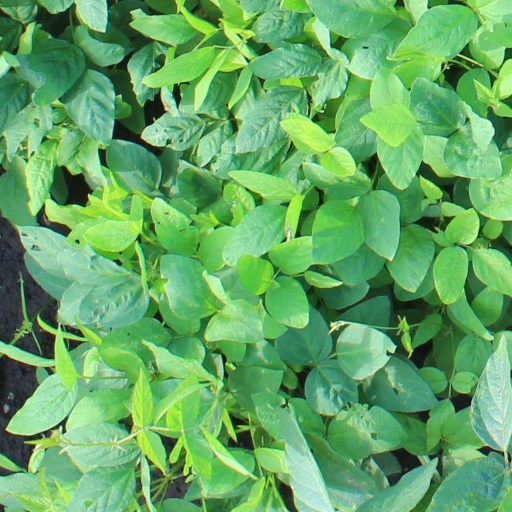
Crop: soybean